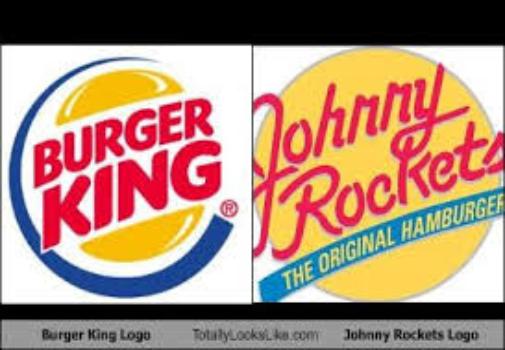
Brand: Johnny Rockets
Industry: Food